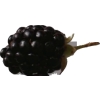
Label: blackberry